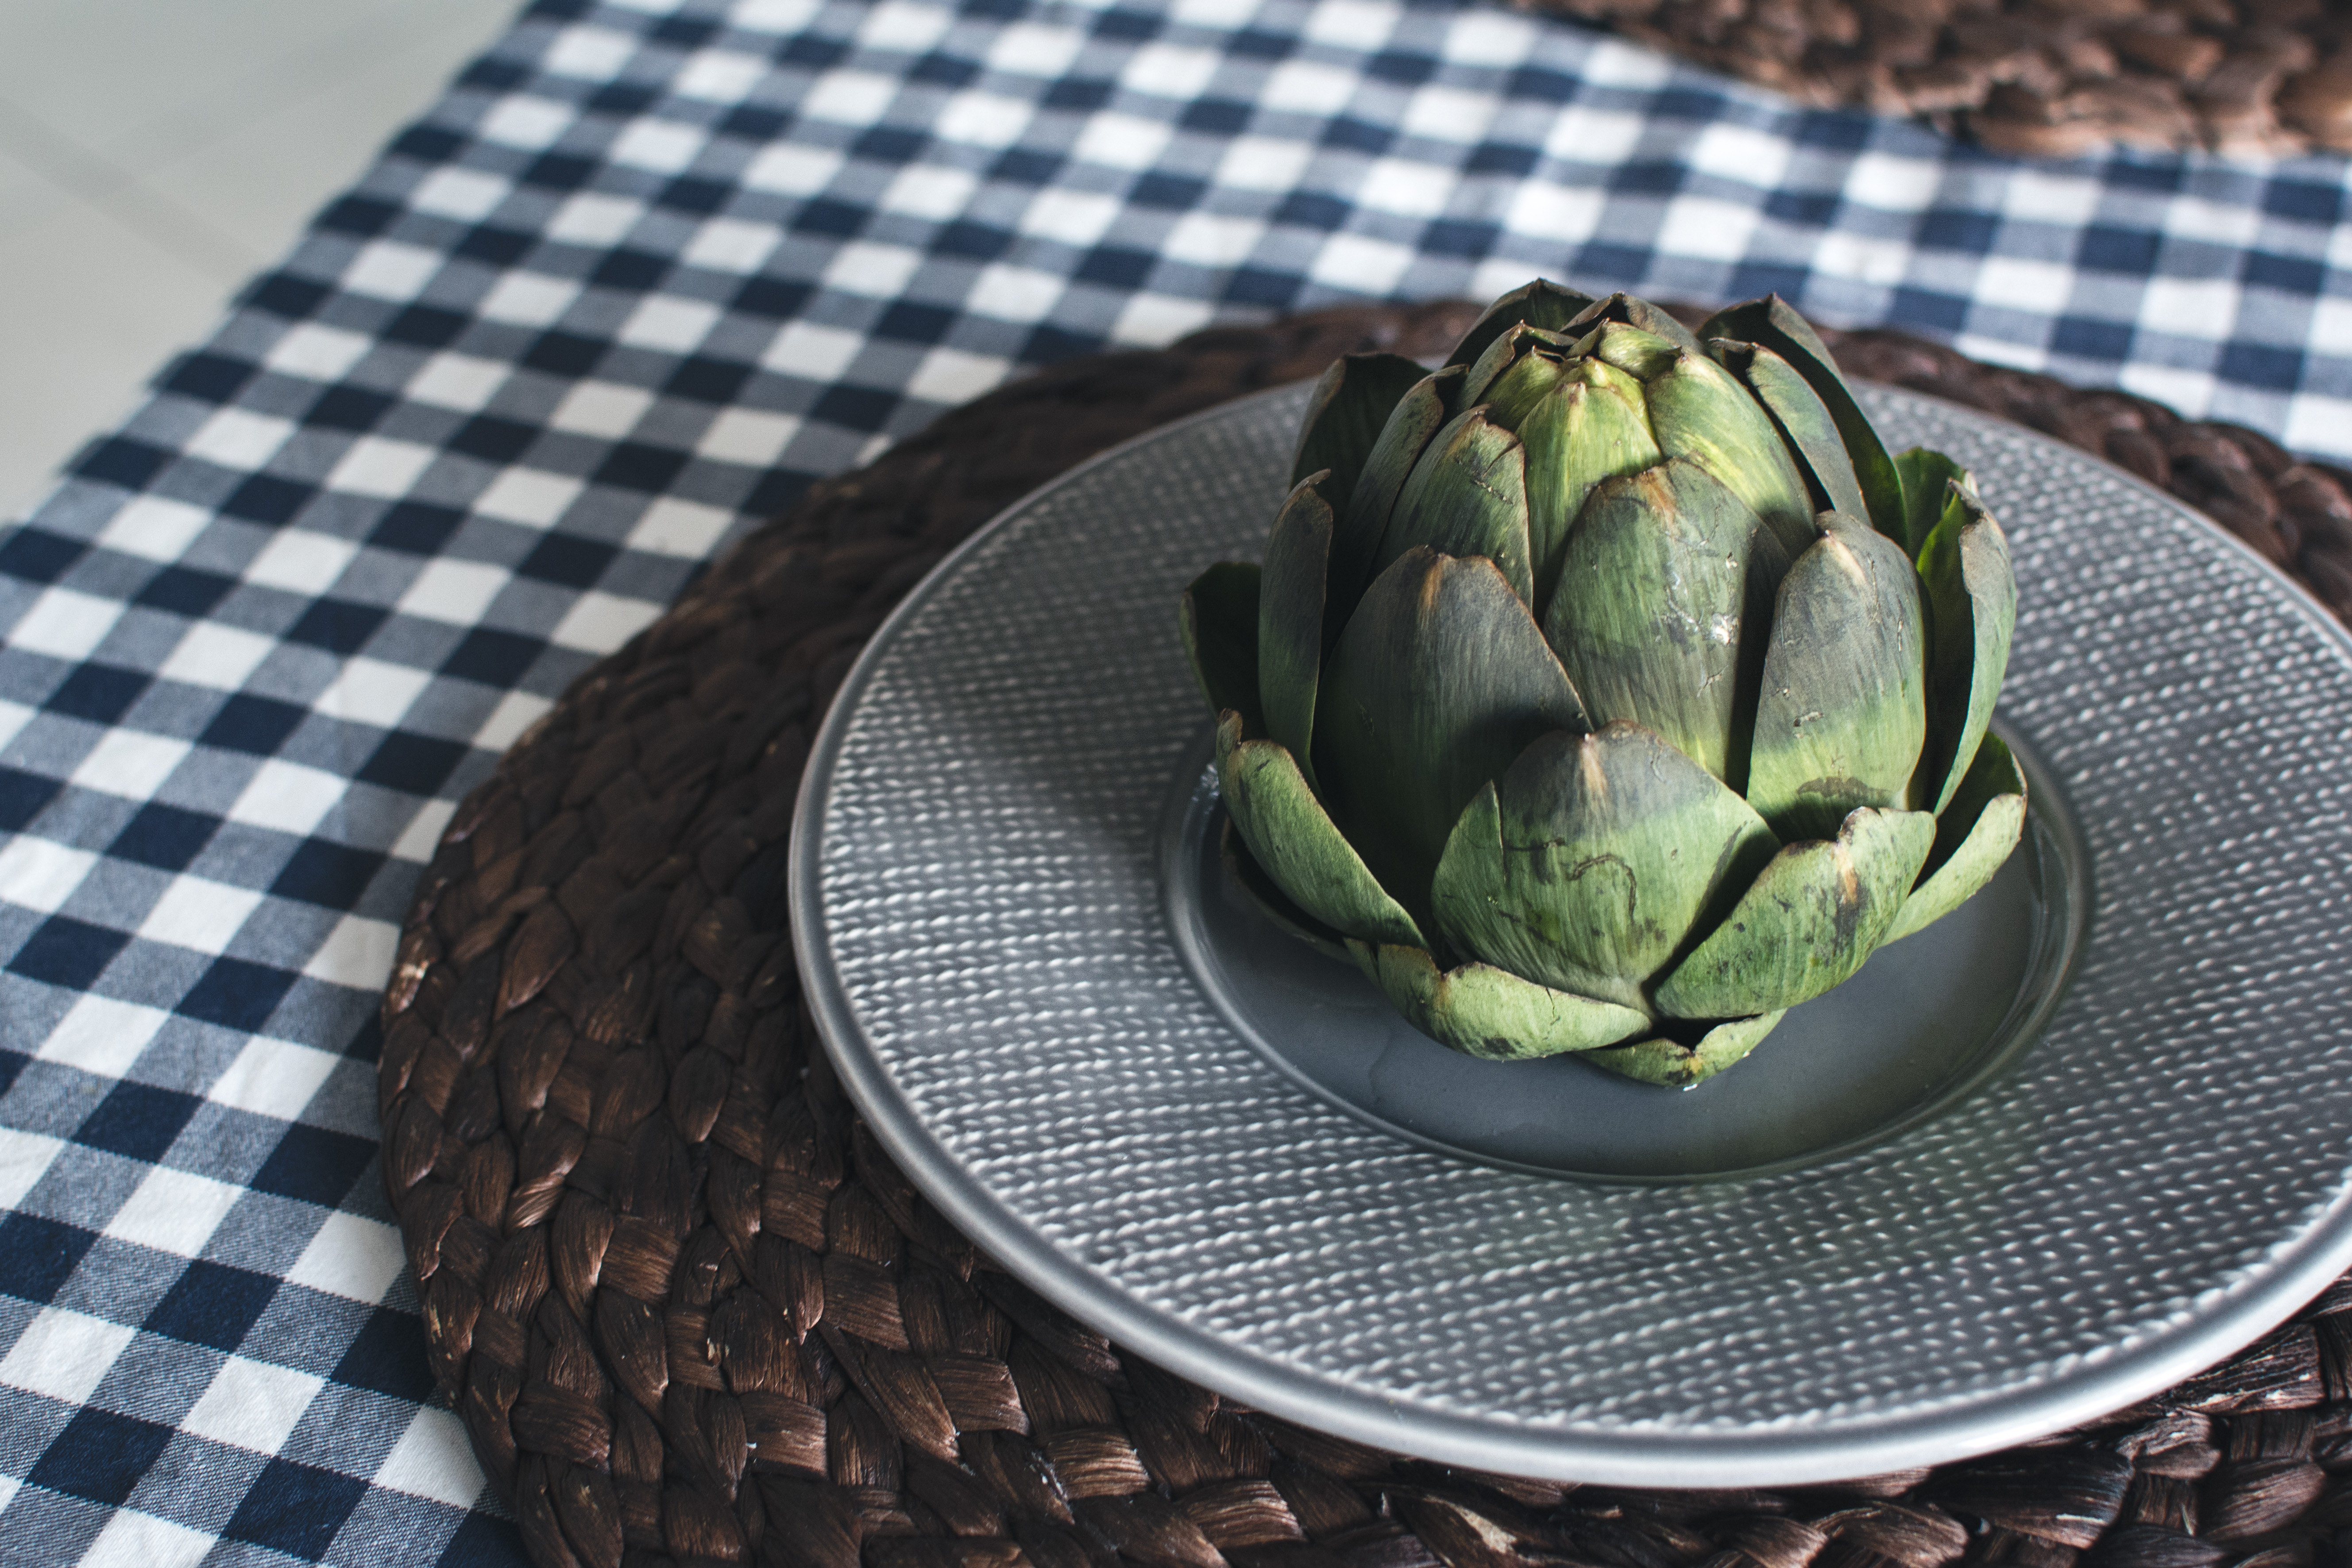
artichoke, cynara, food, plant, vegetable, dish, produce, artichoke thistle, flower